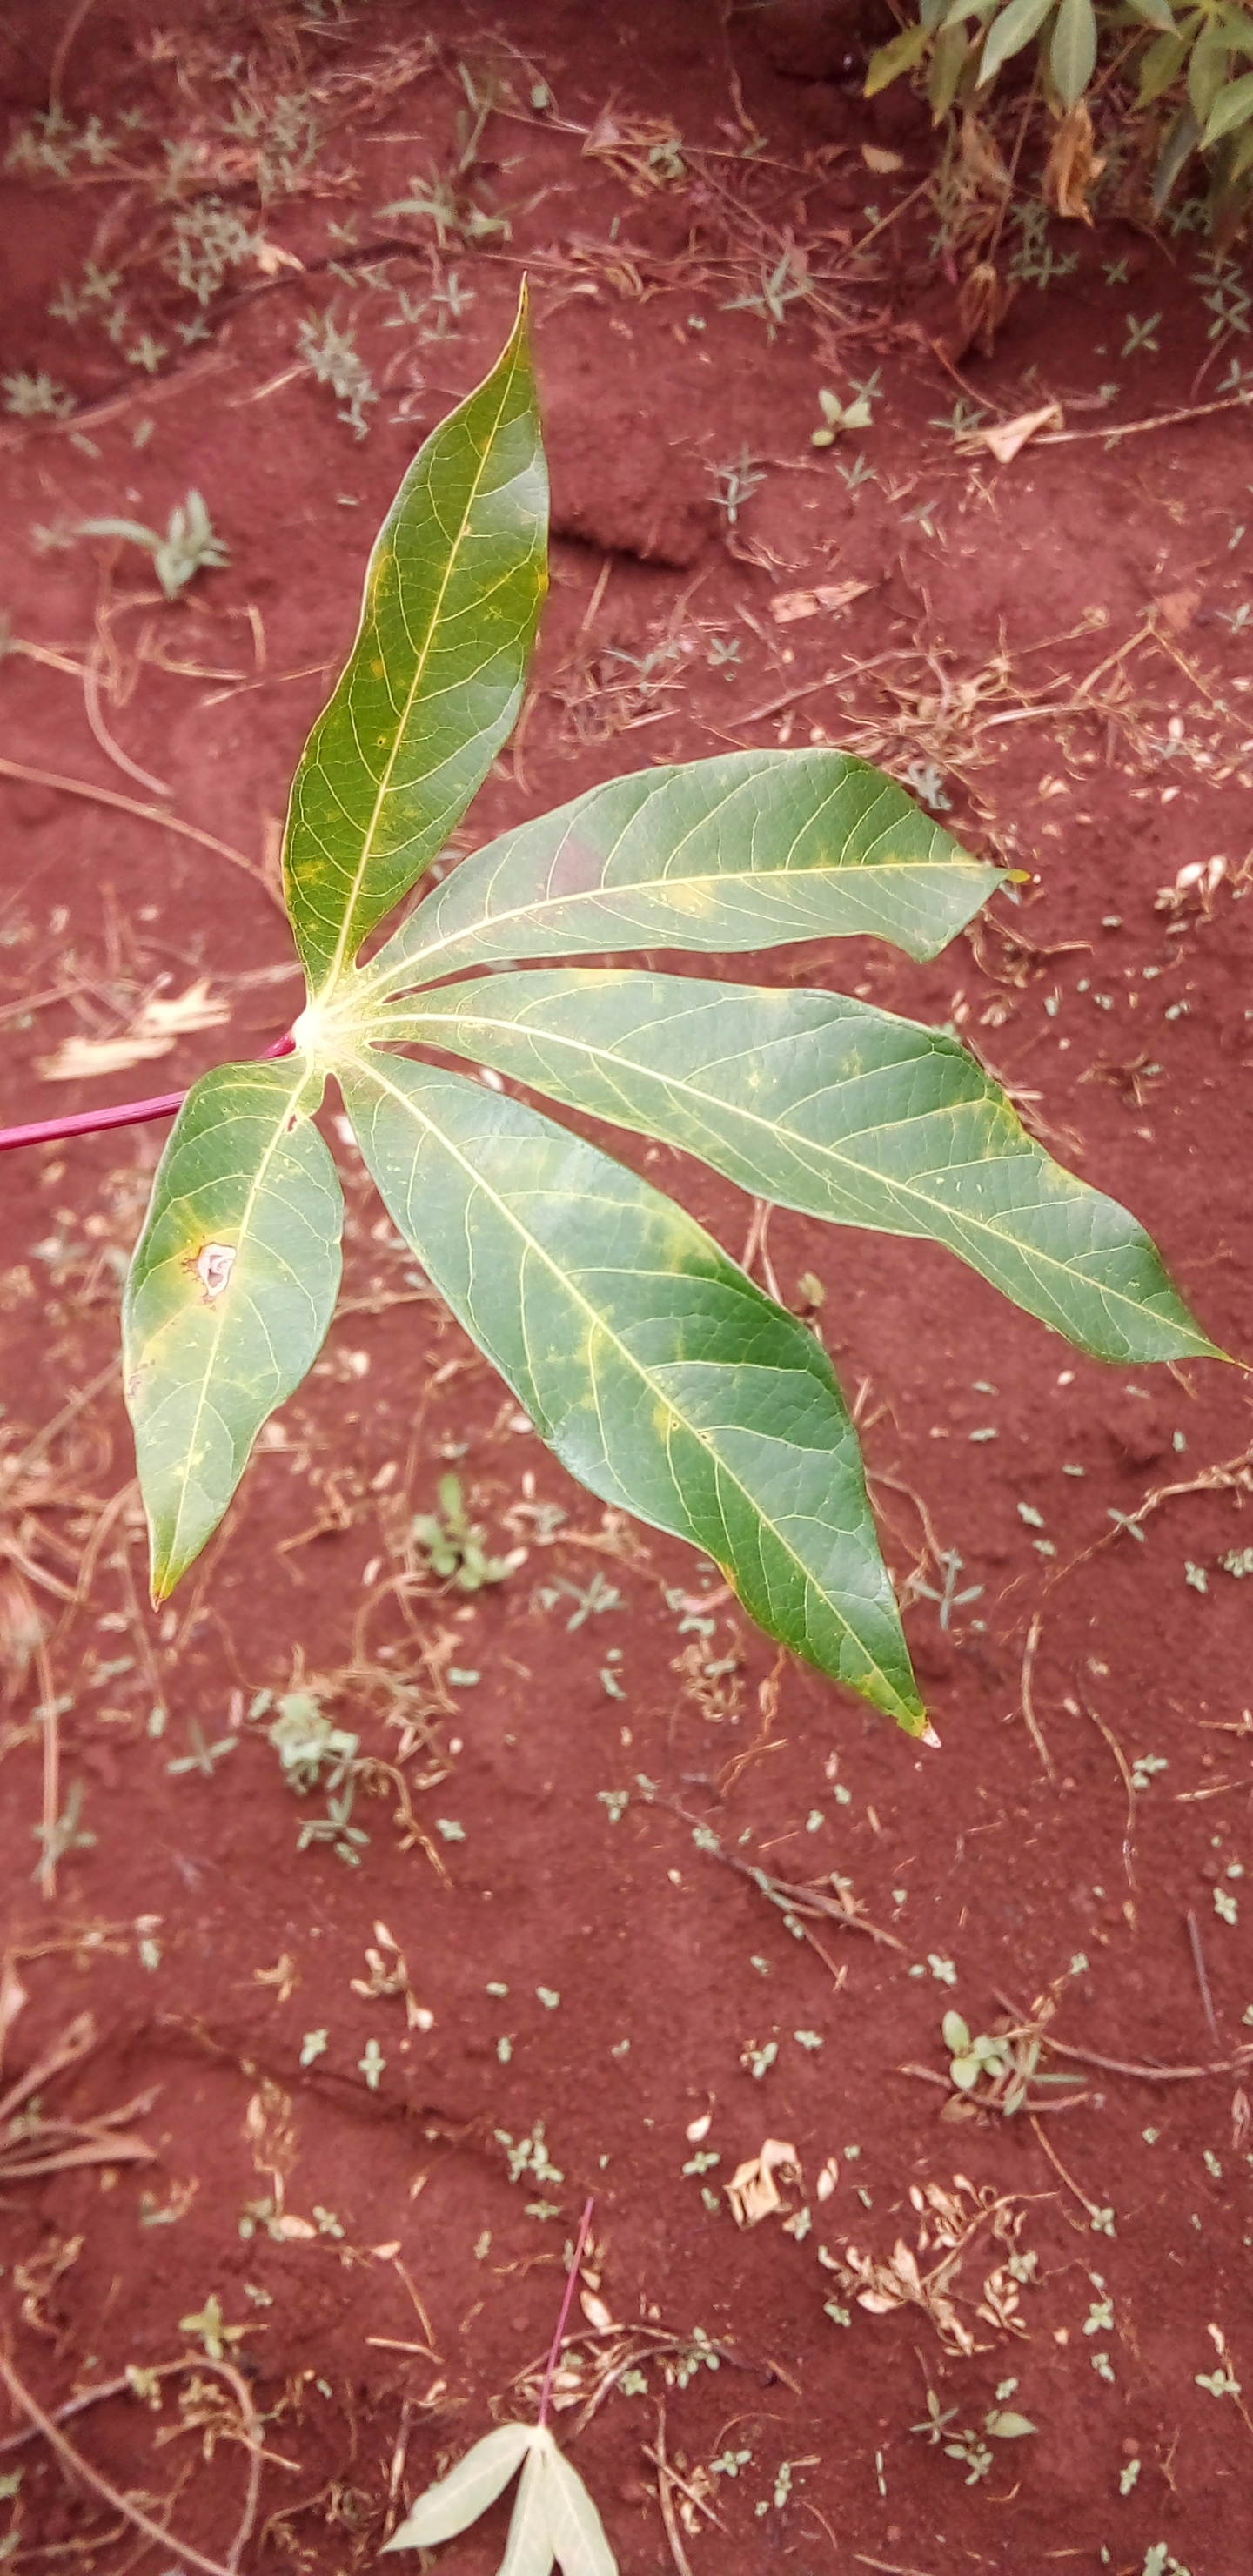
Label: cassava brown streak disease (cbsd)